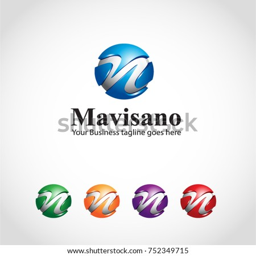
this is a n letter logo used for many purposes .